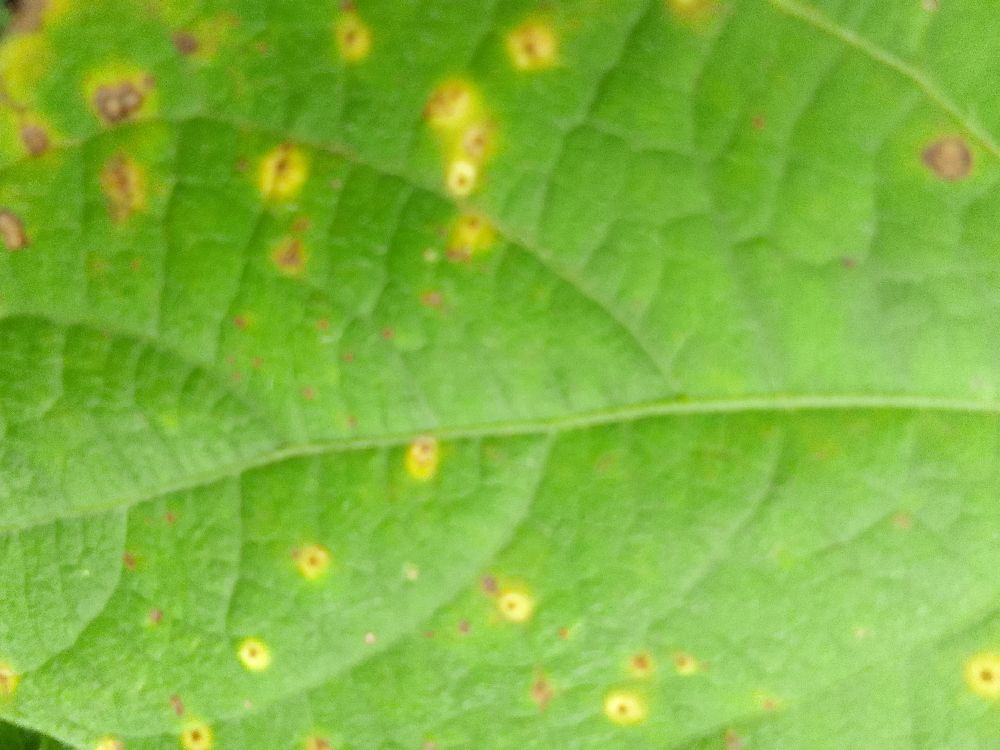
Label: rust